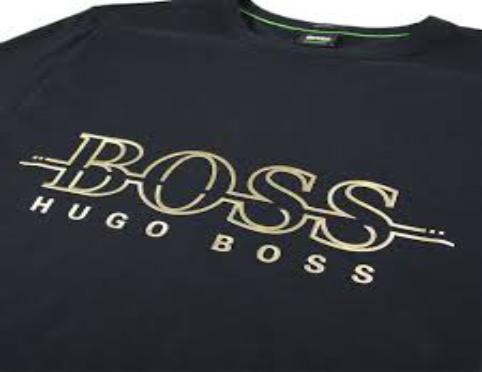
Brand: Hugo Boss
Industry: Clothes